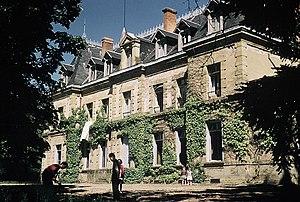
Facade arriere du chateau en 1958
Le château de Neuville est un château situé à Villefranche-d'Allier, en France.